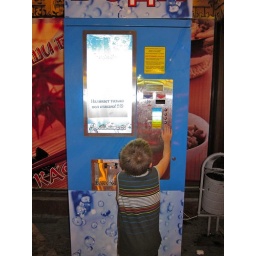
A drink machine on the street in Volgograd. The sign says &amp;quot;its only giving half a glass :(&amp;quot;